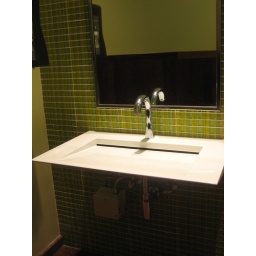
this is the sink in the bathroom at the new store. WTF.